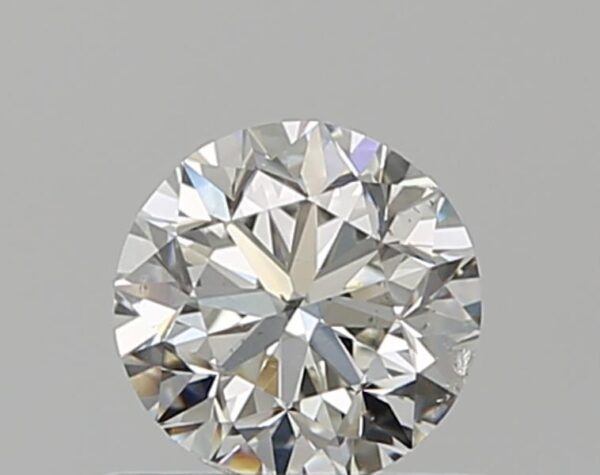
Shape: round
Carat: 0.5
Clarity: SI2
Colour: H
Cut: VG
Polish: EX
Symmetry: VG
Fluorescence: N
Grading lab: GIA
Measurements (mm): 4.88 x 4.94 x 3.2